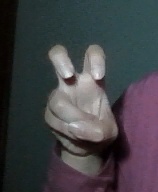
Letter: toot